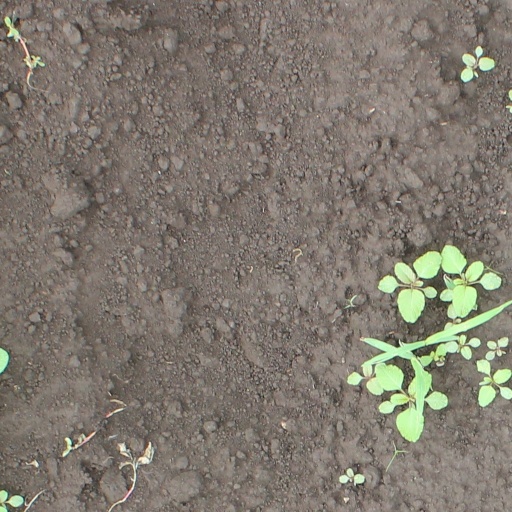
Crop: soybean